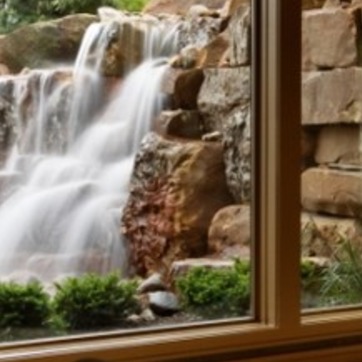
Material: glass